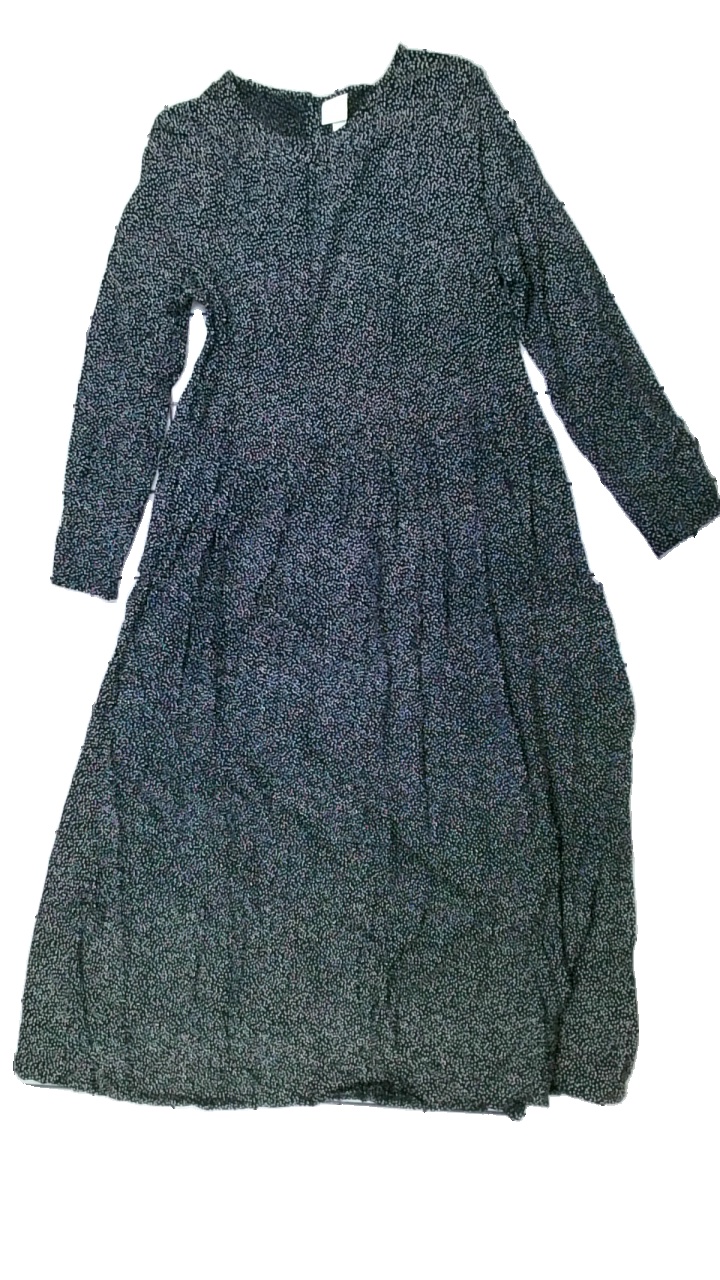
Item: Dress (Ladies)
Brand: H&m
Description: prickig klänning
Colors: Black, White
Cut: Regular
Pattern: Dots
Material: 100% viscose
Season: All
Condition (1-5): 5
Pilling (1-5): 5
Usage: Reuse
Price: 50-100